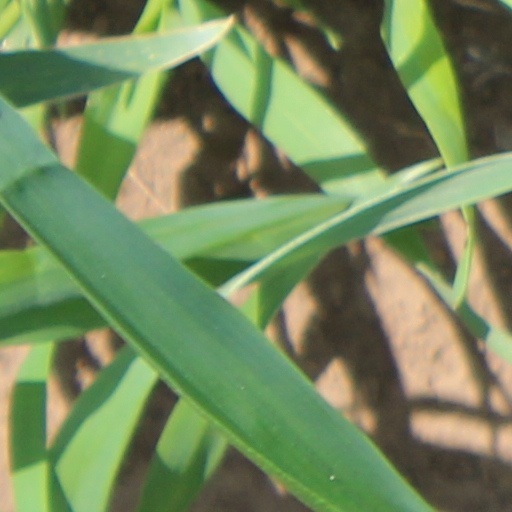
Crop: wheat